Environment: real
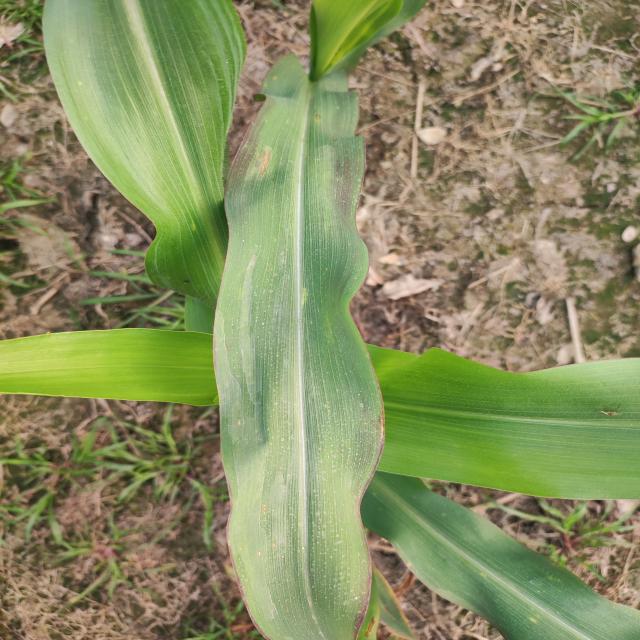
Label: phosphorus_deficiency